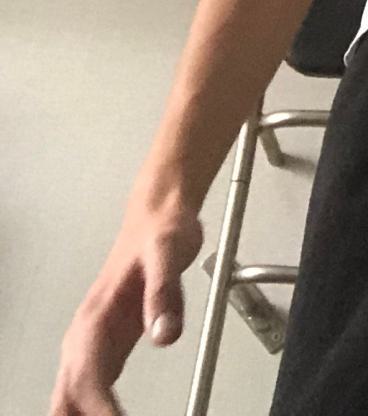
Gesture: no_gesture